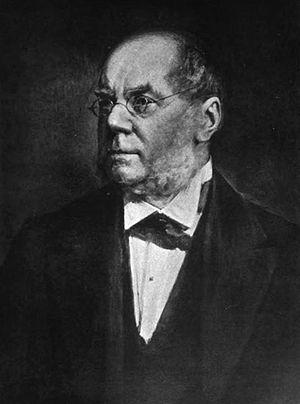
William Smith est un lexicographe britannique.